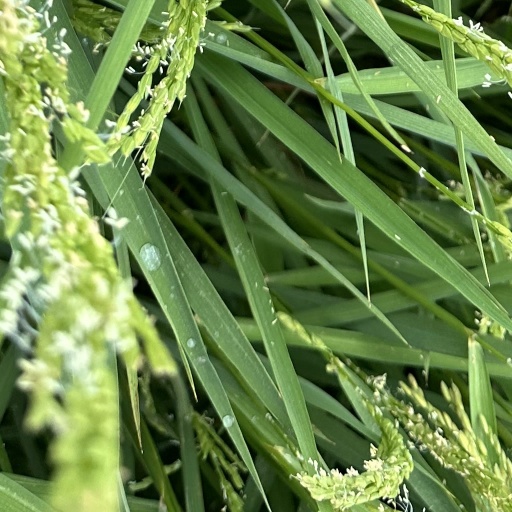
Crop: rice